Expulsion of Poles by Nazi Germany

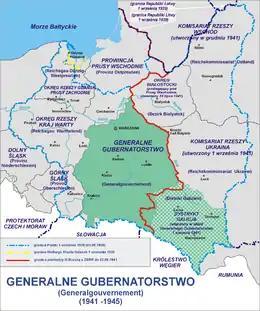
Map of General Government – green; expanded upon Nazi German attack on the Soviet Union – light green. Curzon Line – red. Reichsgau Wartheland – between blue borders of 1939 western Poland, and green General Government.

The Expulsion of Poles by Nazi Germany during World War II was a massive operation consisting of the forced resettlement of over 1.7 million Poles from the territories of German-occupied Poland, with the aim of their Germanization (see "Lebensraum") between 1939 and 1944.